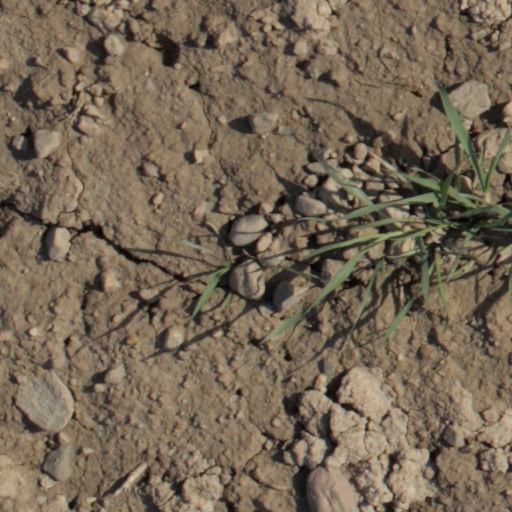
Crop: wheat